Presidency of Joe Biden

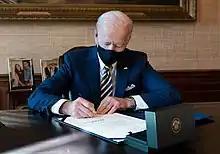
President Biden signs his first bill, H.R. 335.

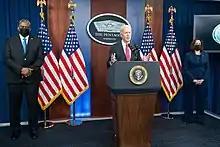
President Biden delivers remarks at The Pentagon, February 2021.

During his early days in office, Biden focused on "advancing equity, civil rights, racial justice and equal opportunity." According to "The New York Times", Biden's early actions in office focused on racial equality more than any president since Lyndon B. Johnson, who passed the Civil Rights Act of 1964. On January 25, 2021, Biden signed an executive order that lifted the ban on transgender military service members. This reversed a memorandum imposed by Trump.